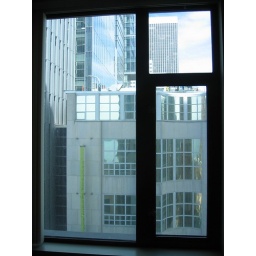
The view out my bedroom window. Across the street is the Seattle Art Museum, currently under going renovations.